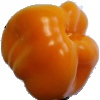
Label: yellow_pepper